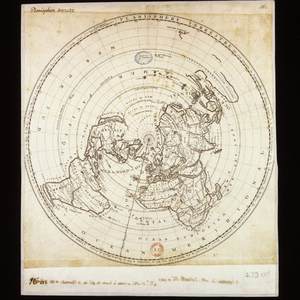
Cette mappemonde en projection polaire de Jacques Cassini (1677-1756) est la réduction et le seul témoin qui subsiste du grand planisphère de 7,80 m de diamètre de son père, Jean-Dominique Cassini (1625-1712). Premier directeur de l’Observatoire de Paris, Cassini père fit dessiner le planisphère sur le plancher d’une tour de l’Observatoire, utilisant les résultats des observations astronomiques réalisées par les correspondants de l’Académie des sciences. La carte représente 43 lieux marqués d’une étoile, de Québec à Santiago, de Goa à Pékin, dont les latitudes ont été précisément mesurées grâce à une méthode basée sur l’observation des lunes de Jupiter. Les mesures longitudinales sur la carte sont moins précises puisque la détermination de la longitude est restée problématique jusqu’à la mise au point, dans la seconde moitié du XVIIIe siècle, d’horloges marines sur les navires. Cela signifiait qu’elles pouvaient mesurer précisément l’heure du méridien d’origine tout en étant en mer, ce qui serait plus tard utilisé pour déterminer la longitude en fonction de la rotation de la Terre. Cette carte témoigne également des incertitudes sur les confins septentrionaux de l’Asie et de l’Amérique, qui persistèrent jusqu’à la découverte du détroit de Béring en 1728. Cette carte provient de la collection du géographe Jean-Baptiste Bourguignon d'Anville (1697-1782). Elle fut cédée au roi Louis XVI en 1782 et déposée à la Bibliothèque nationale de France en 1924. Cartes du monde
Le Board of Longitude, ou Bureau des longitudes, a été créé en 1714 par le Parlement britannique. La tâche du comité d'experts a été l'attribution de contrats de recherche et de prêts à des travaux pour résoudre le problème de la détermination de la longitude en mer. Il ne doit pas être confondu avec le Bureau des longitudes français, fondé en 1795.